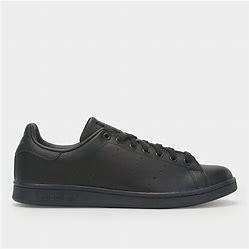
Brand: adidas
Model: originals Adidas Originals Stan Smith